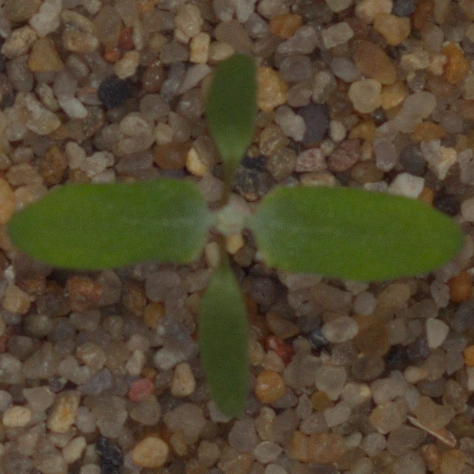
Label: fat_hen